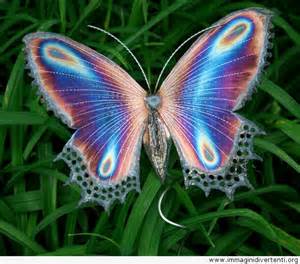
Label: farfalla